Earthshot Prize

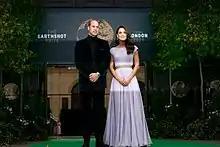
Prince William and his wife, Catherine, at the inaugural Earthshot Prize ceremony in October 2021 in London

The Earthshot Prize Council comprises global ambassadors from a range of sectors dedicated towards positive action in the environmental space. The fourteen members are Prince William, Queen Rania of Jordan, the actress Cate Blanchett, David Attenborough, Ernest Gibson, the environmental activist Hindou Oumarou Ibrahim, the business executive Indra Nooyi, the climate activist Luisa Neubauer, the former astronaut Naoko Yamazaki, the economist Ngozi Okonjo-Iweala, the fashion designer Stella McCartney, the chef and restaurateur José Andrés, the environmentalist Wanjira Mathai, and the indigenous activist Nemonte Nenquimo who select the winners in a judging session led by Christiana Figueres. Former members include the footballer Dani Alves, the singer Shakira, the businessman Jack Ma and the basketball executive Yao Ming. Luisa Neubauer and Ernest Gibson were announced as new members of the council in May 2021. Michael Bloomberg was named as a global adviser to the winners of the prize in September that year. The conservationist and television personality Robert Irwin and the actress Nomzamo Mbatha were named as global ambassadors of the prize in September 2024.